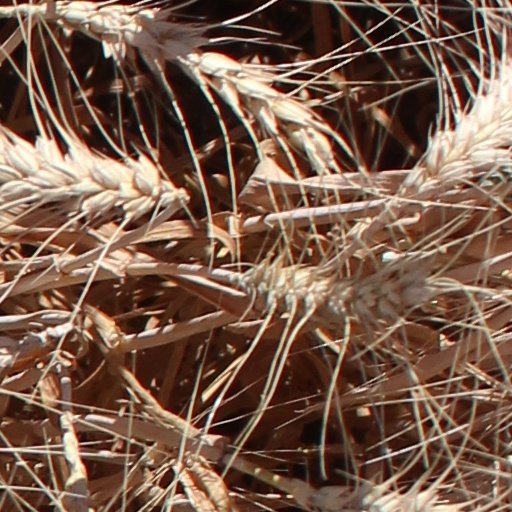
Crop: wheat